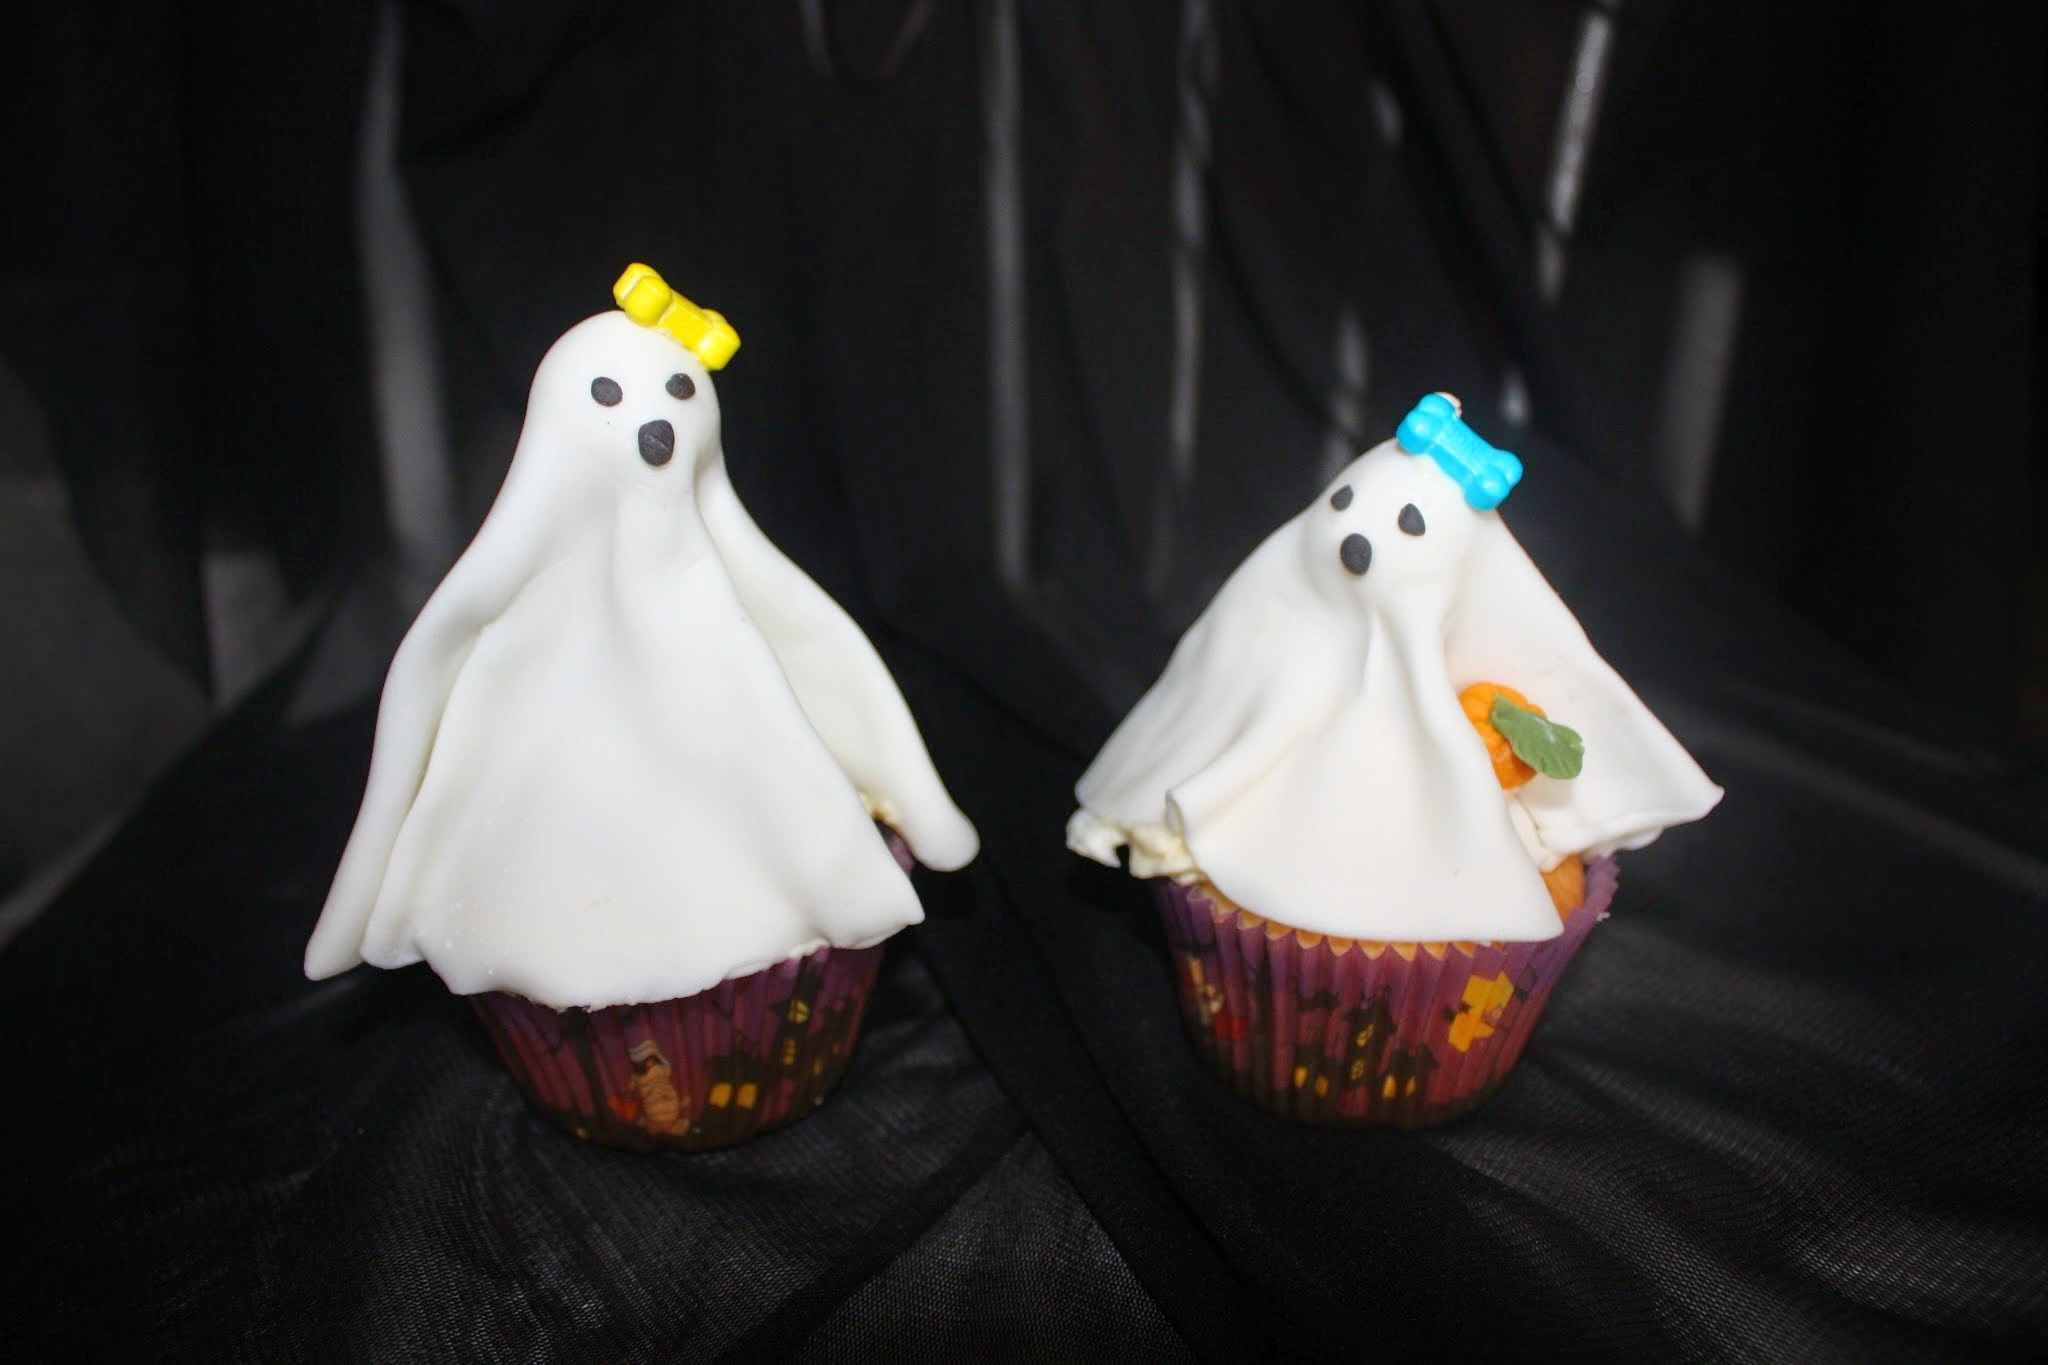
food, cupcake, dessert, lighting, cake, icing, cupcakes, bring, heluvin, buu